St Peter, Westcheap

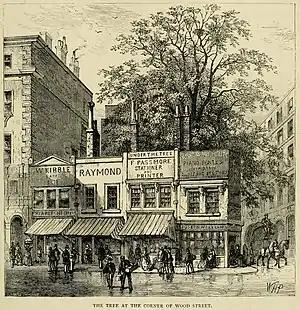
Mid-19th century illustration of the Wood Street plane tree and Cheapside shops, reprinted 1878

The great London Plane tree which grows on the site of St Peter's church has stood for centuries, through the devastation of its surroundings in the second great fire, in December 1940, and now vies with the tall modern buildings of Wood Street which surround it. The garden is suggested by William Wordsworth in his poem "The Reverie of Poor Susan" (written in 1797 at Alfoxton), which begins:"At the corner of Wood Street, when daylight appears,Hangs a Thrush that sings loud, it has sung for three years" The poet originally wrote, ""There's" a bird...", but amended it to ""Hangs"", apparently meaning to signify birds which were kept in hanging cages. He said that it arose from his "observation of the affecting music of these birds hanging in this way in the London streets during the freshness and stillness of the spring morning". This gives much sharper point to Poor Susan's dream of escaping from London to her countryside home, and to the poem's final (printed 1800, later suppressed) verse in which she, in her father's house, will "hear the thrush sing from a tree of its own". If this dispels the idyll of the thrush singing in the plane tree, the presence of a tree in the churchyard may have supplied the conjunction of ideas to Wordsworth.